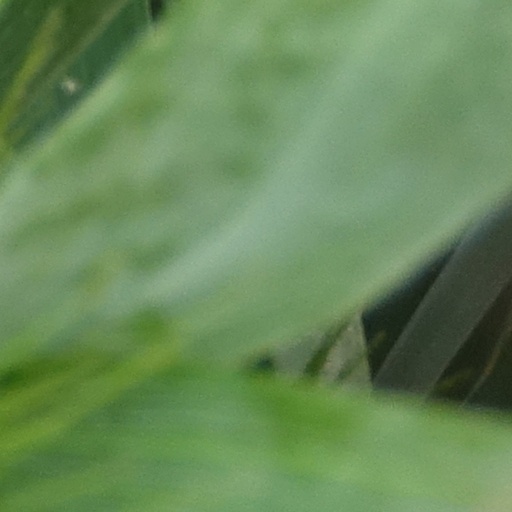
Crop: wheat